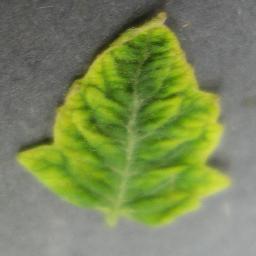
Label: Tomato___Tomato_Yellow_Leaf_Curl_Virus